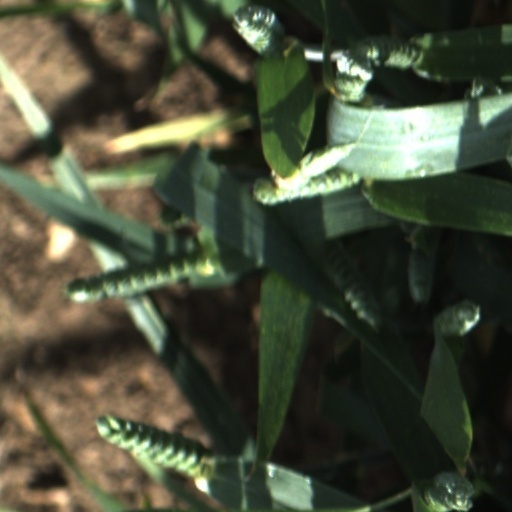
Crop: wheat